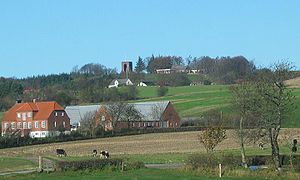
Ejer Bavnehøj
Ejer Bavnehøj set fra motorvejen, 2004
Ejer Baunehøj. Set fra motorvejen. 2004 Norsk nynorsk: Ejer Bavnehøj sett frå motorvegen, 2004.
Ejer Bavnehøj er Danmarks tredjehøjeste ikke-menneskeskabte punkt med sine 170,35 meter over havoverfladen.